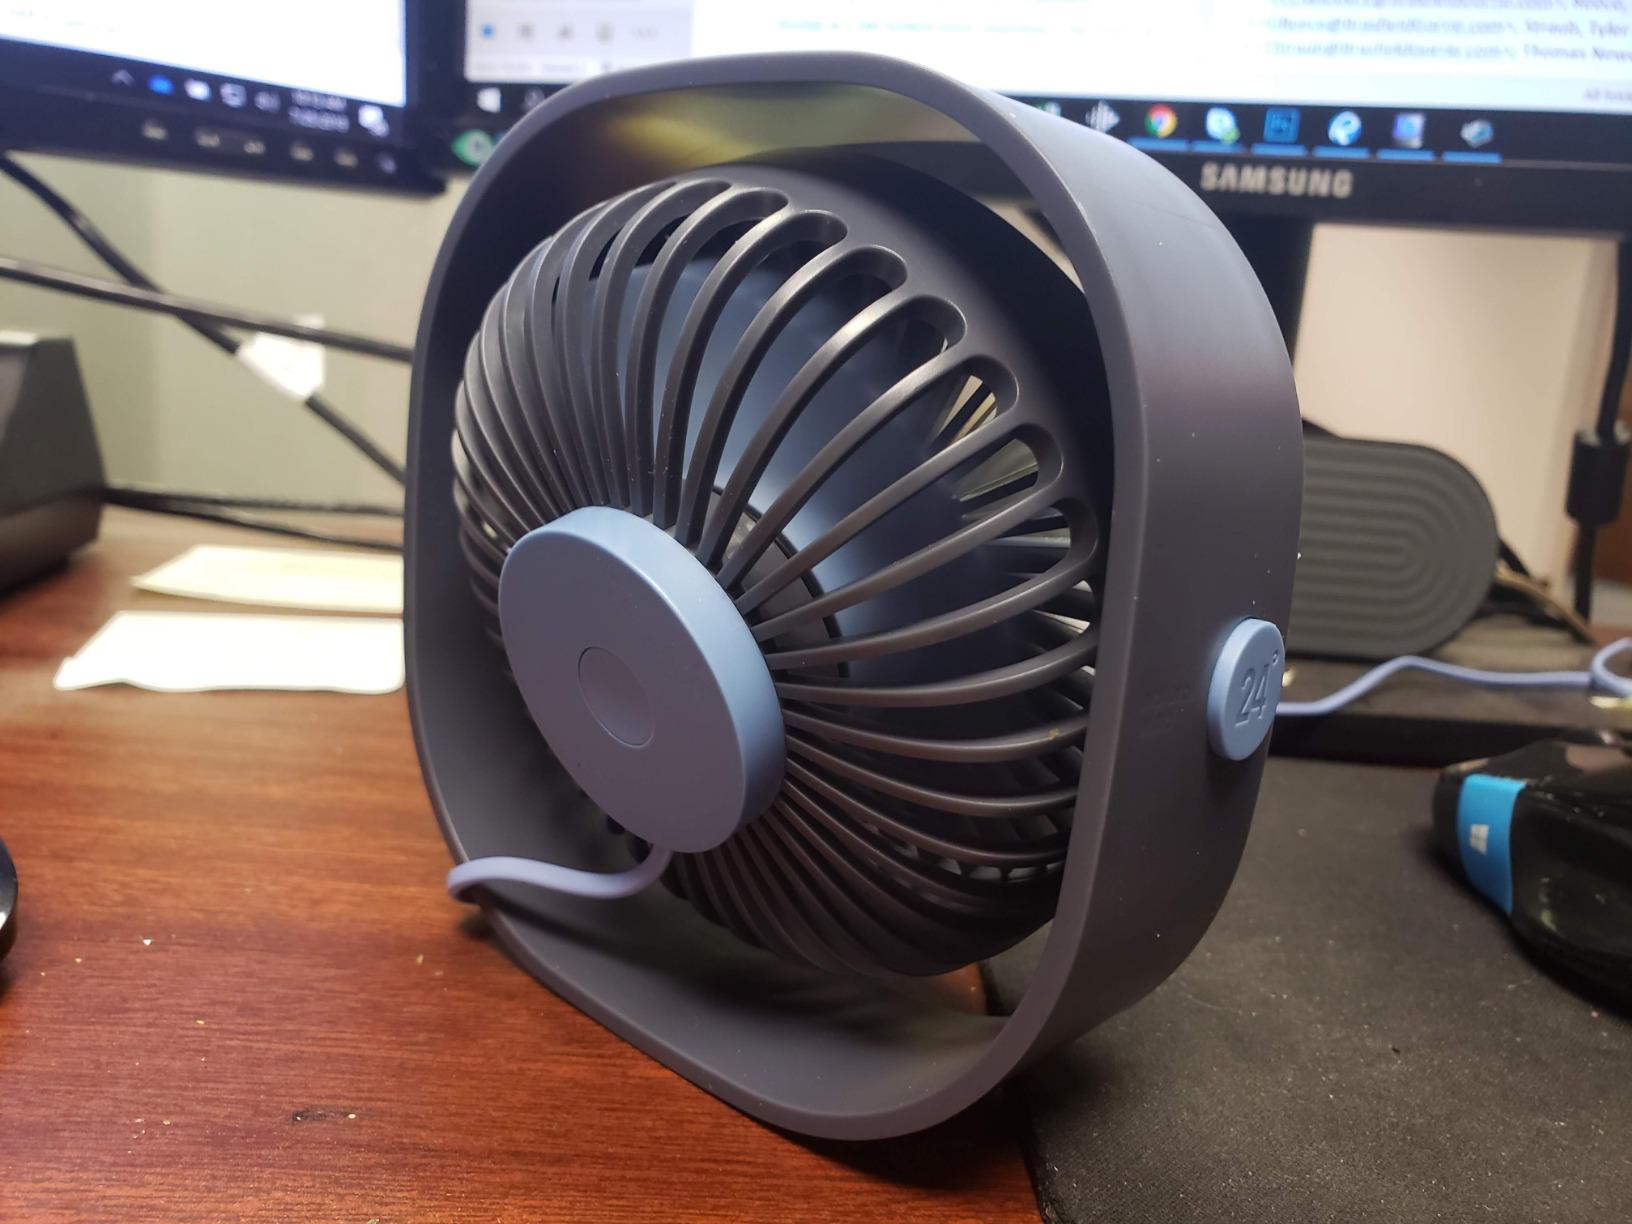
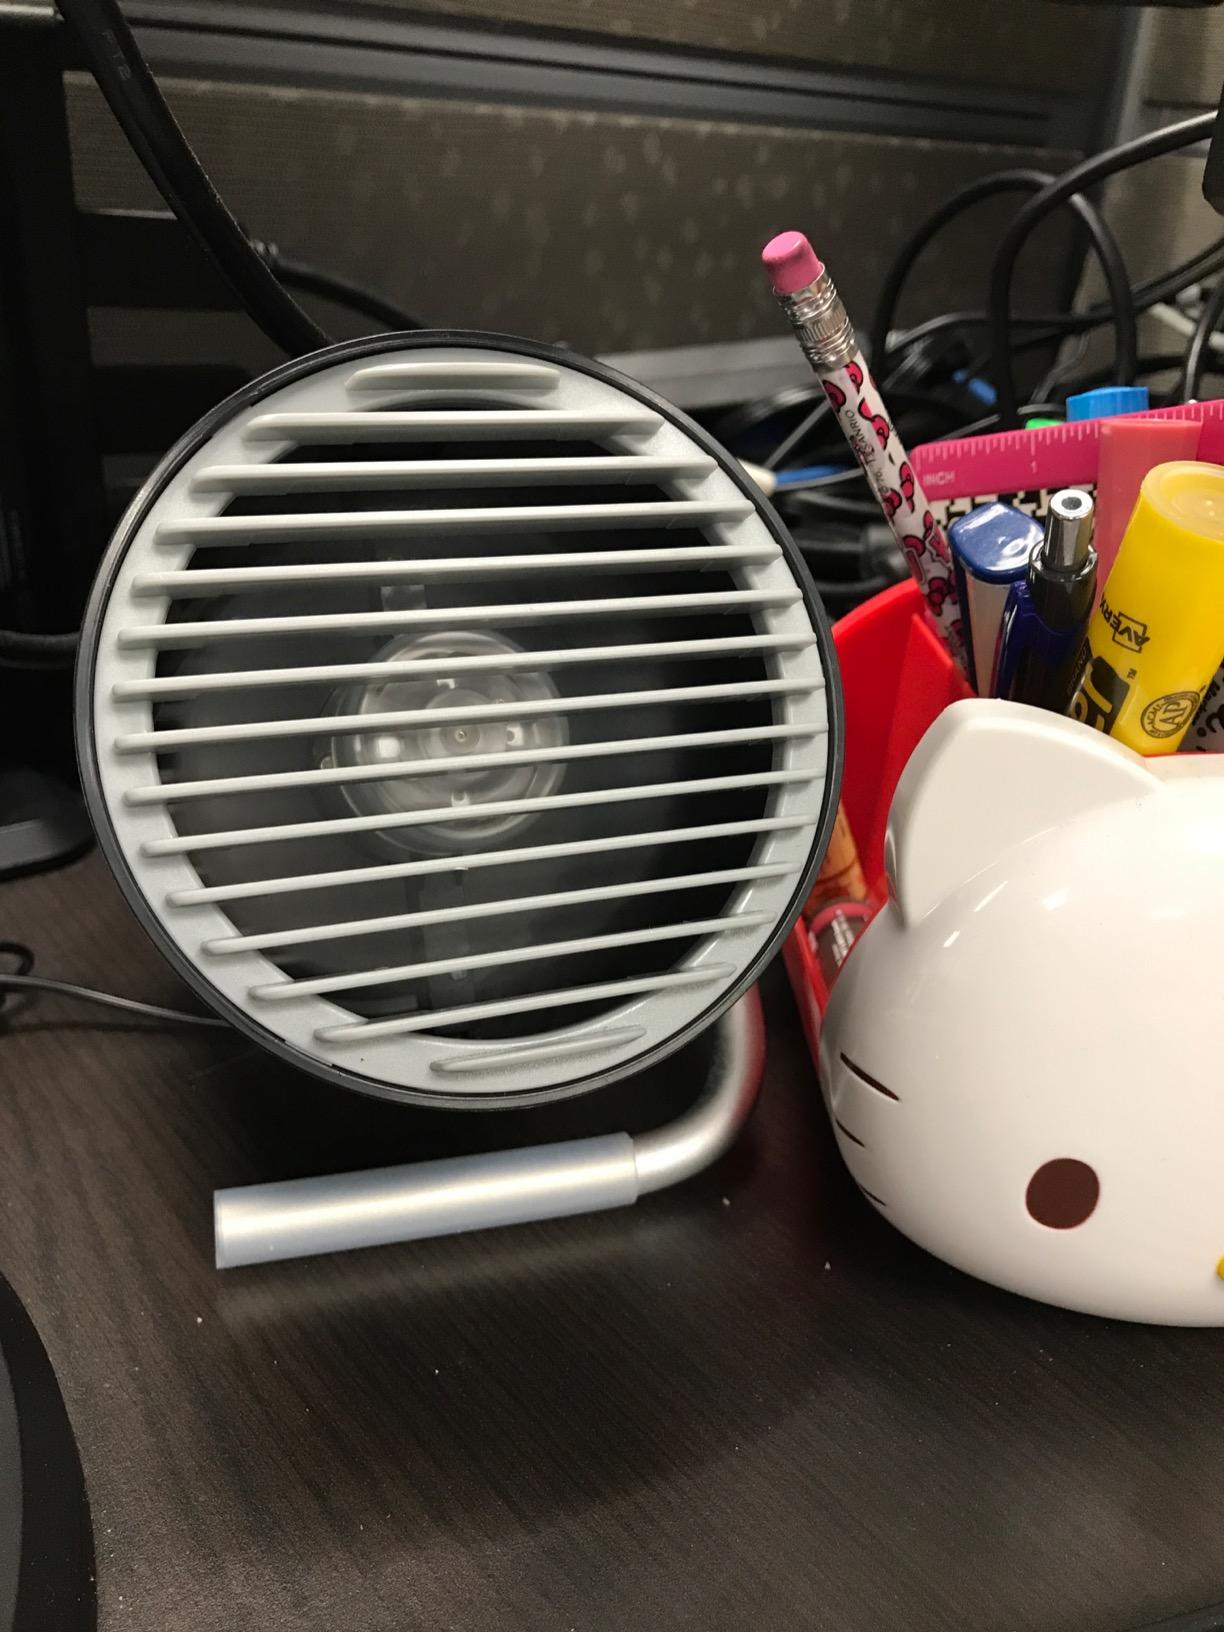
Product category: fan
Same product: no